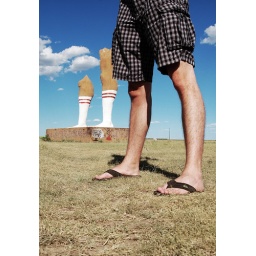
Random leg sculpture in a cow pasture in Amarillo, TX.